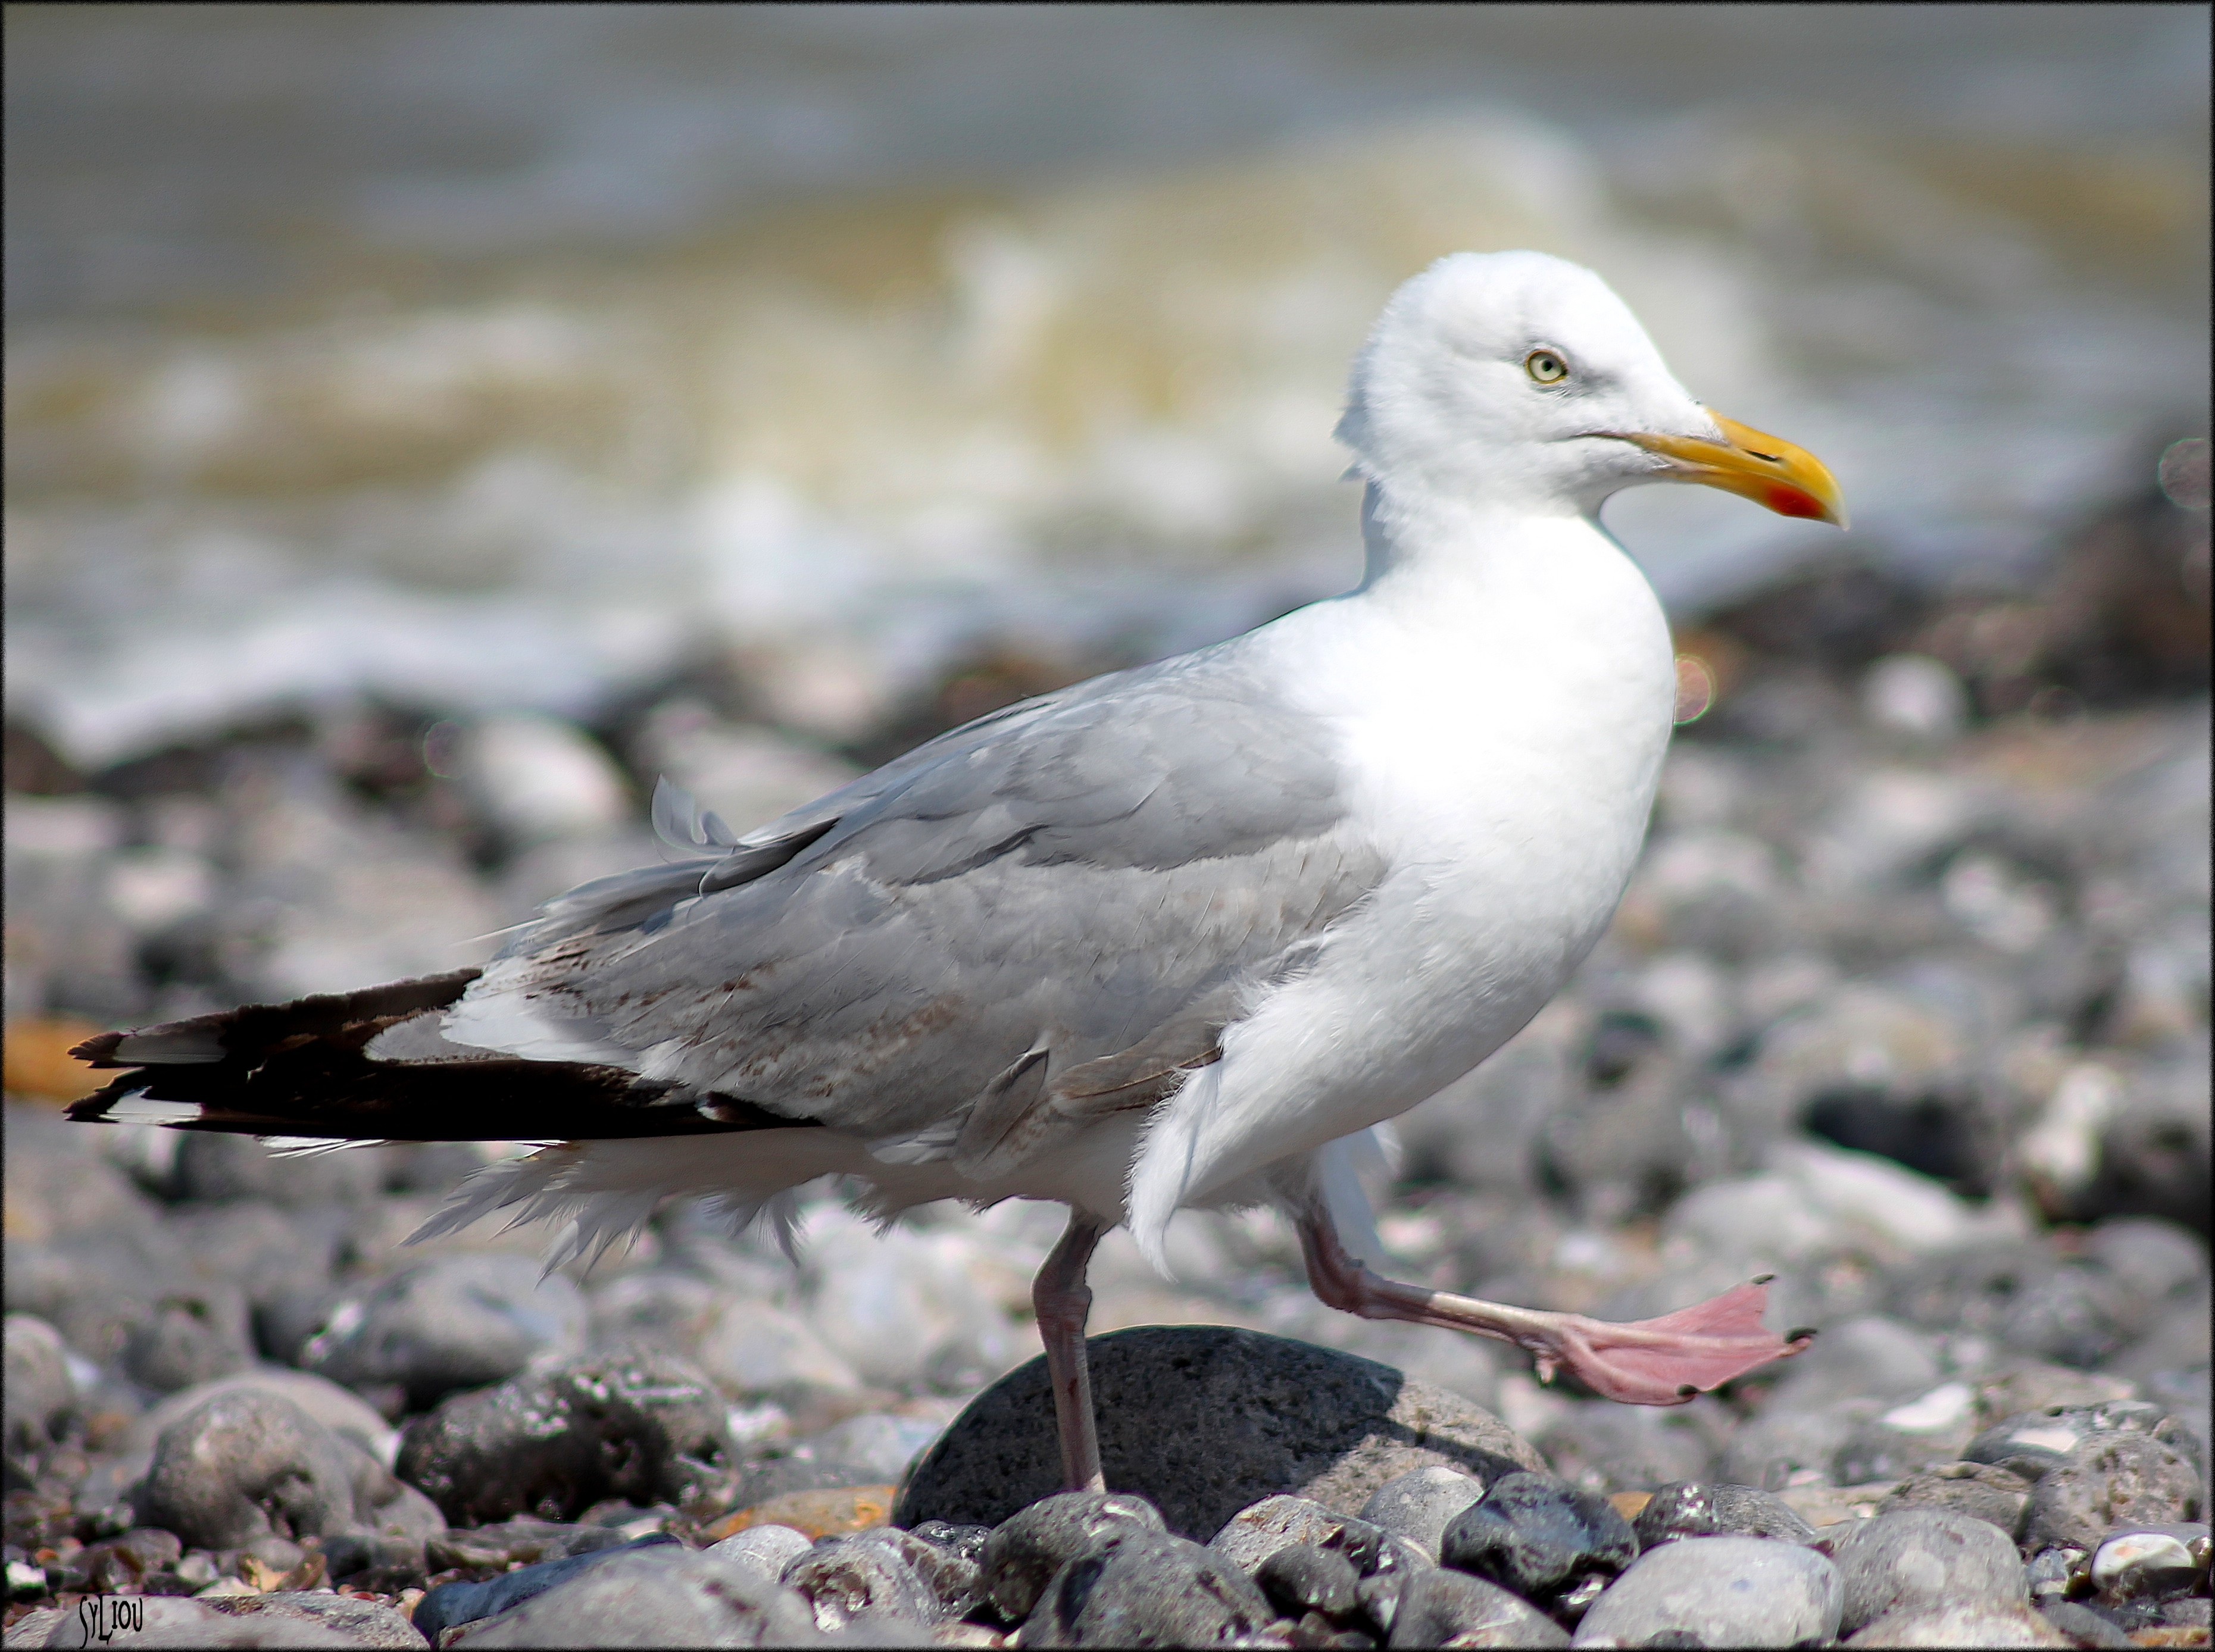
beach, landscape, sea, coast, water, nature, outdoor, ocean, bird, white, animal, seabird, seagull, summer, seaside, france, wildlife, wild, europe, gull, beak, natural, feather, fauna, grey, vertebrate, shorebird, charadriiformes, european herring gull, great black backed gull, cinclidae